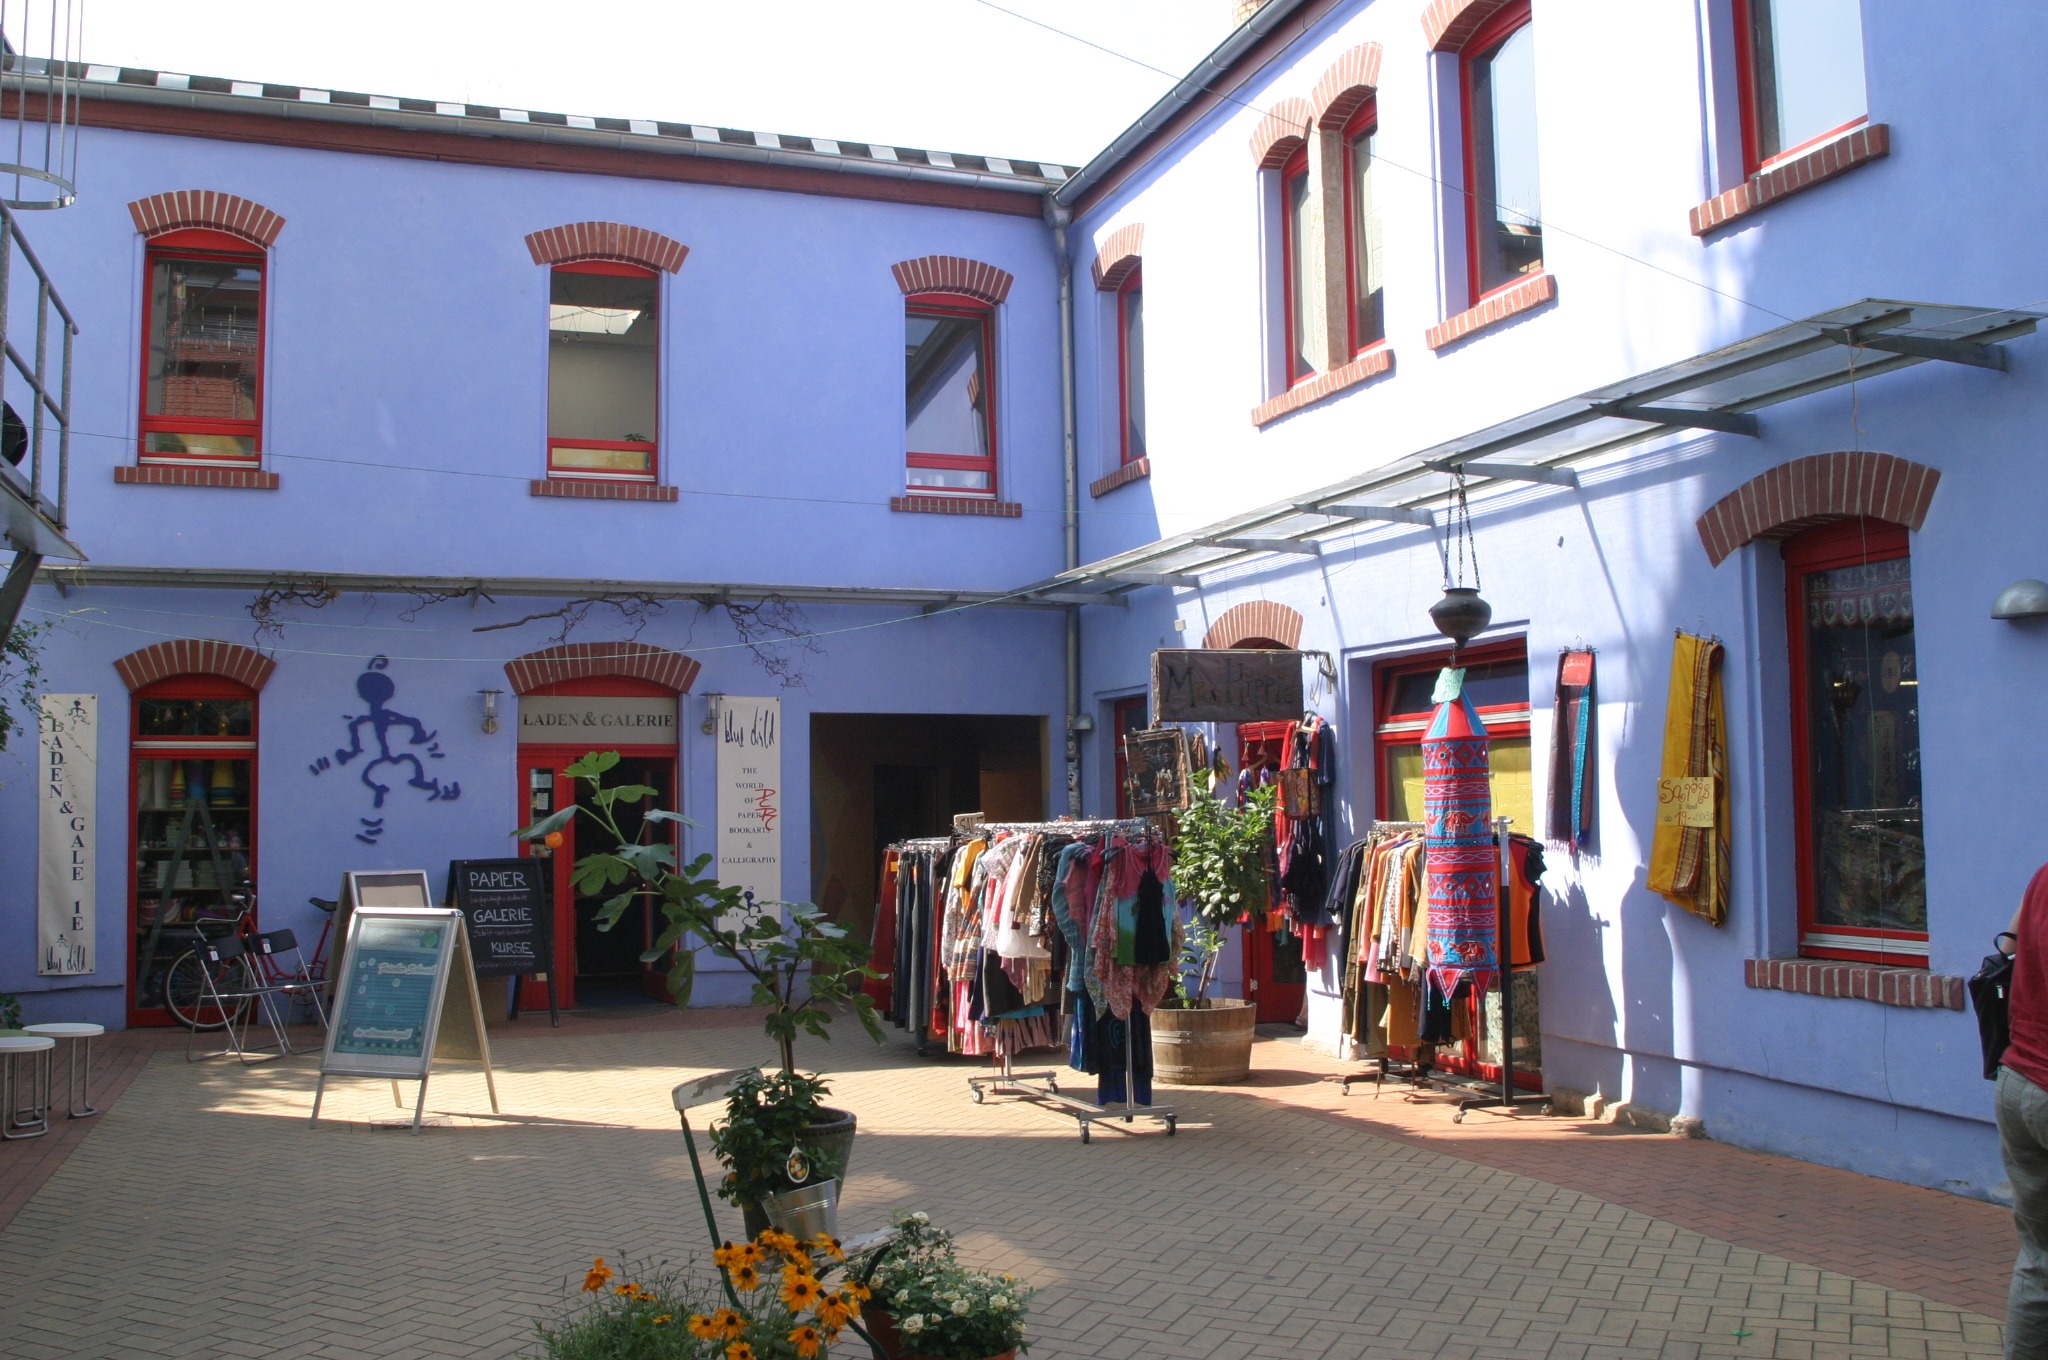
architecture, town, restaurant, facade, property, tourism, dresden, hacienda, neighbourhood, modern art, trendy, neustadt, artist quarter, kunshofpassage